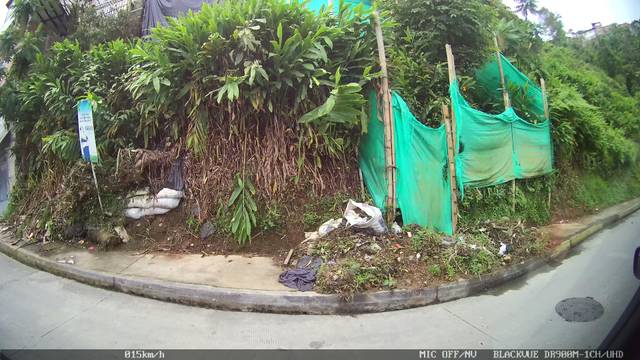
Region: Colombia
Coordinates: 5.074, -75.512